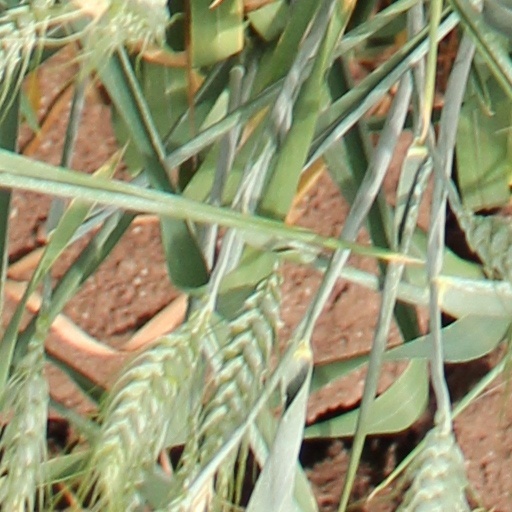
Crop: wheat